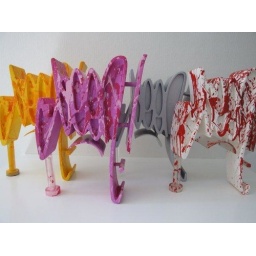
My 4 vinyl Seen 3-D tags. The white, yellow and pink Seen tag are custom splattered by the man himself.